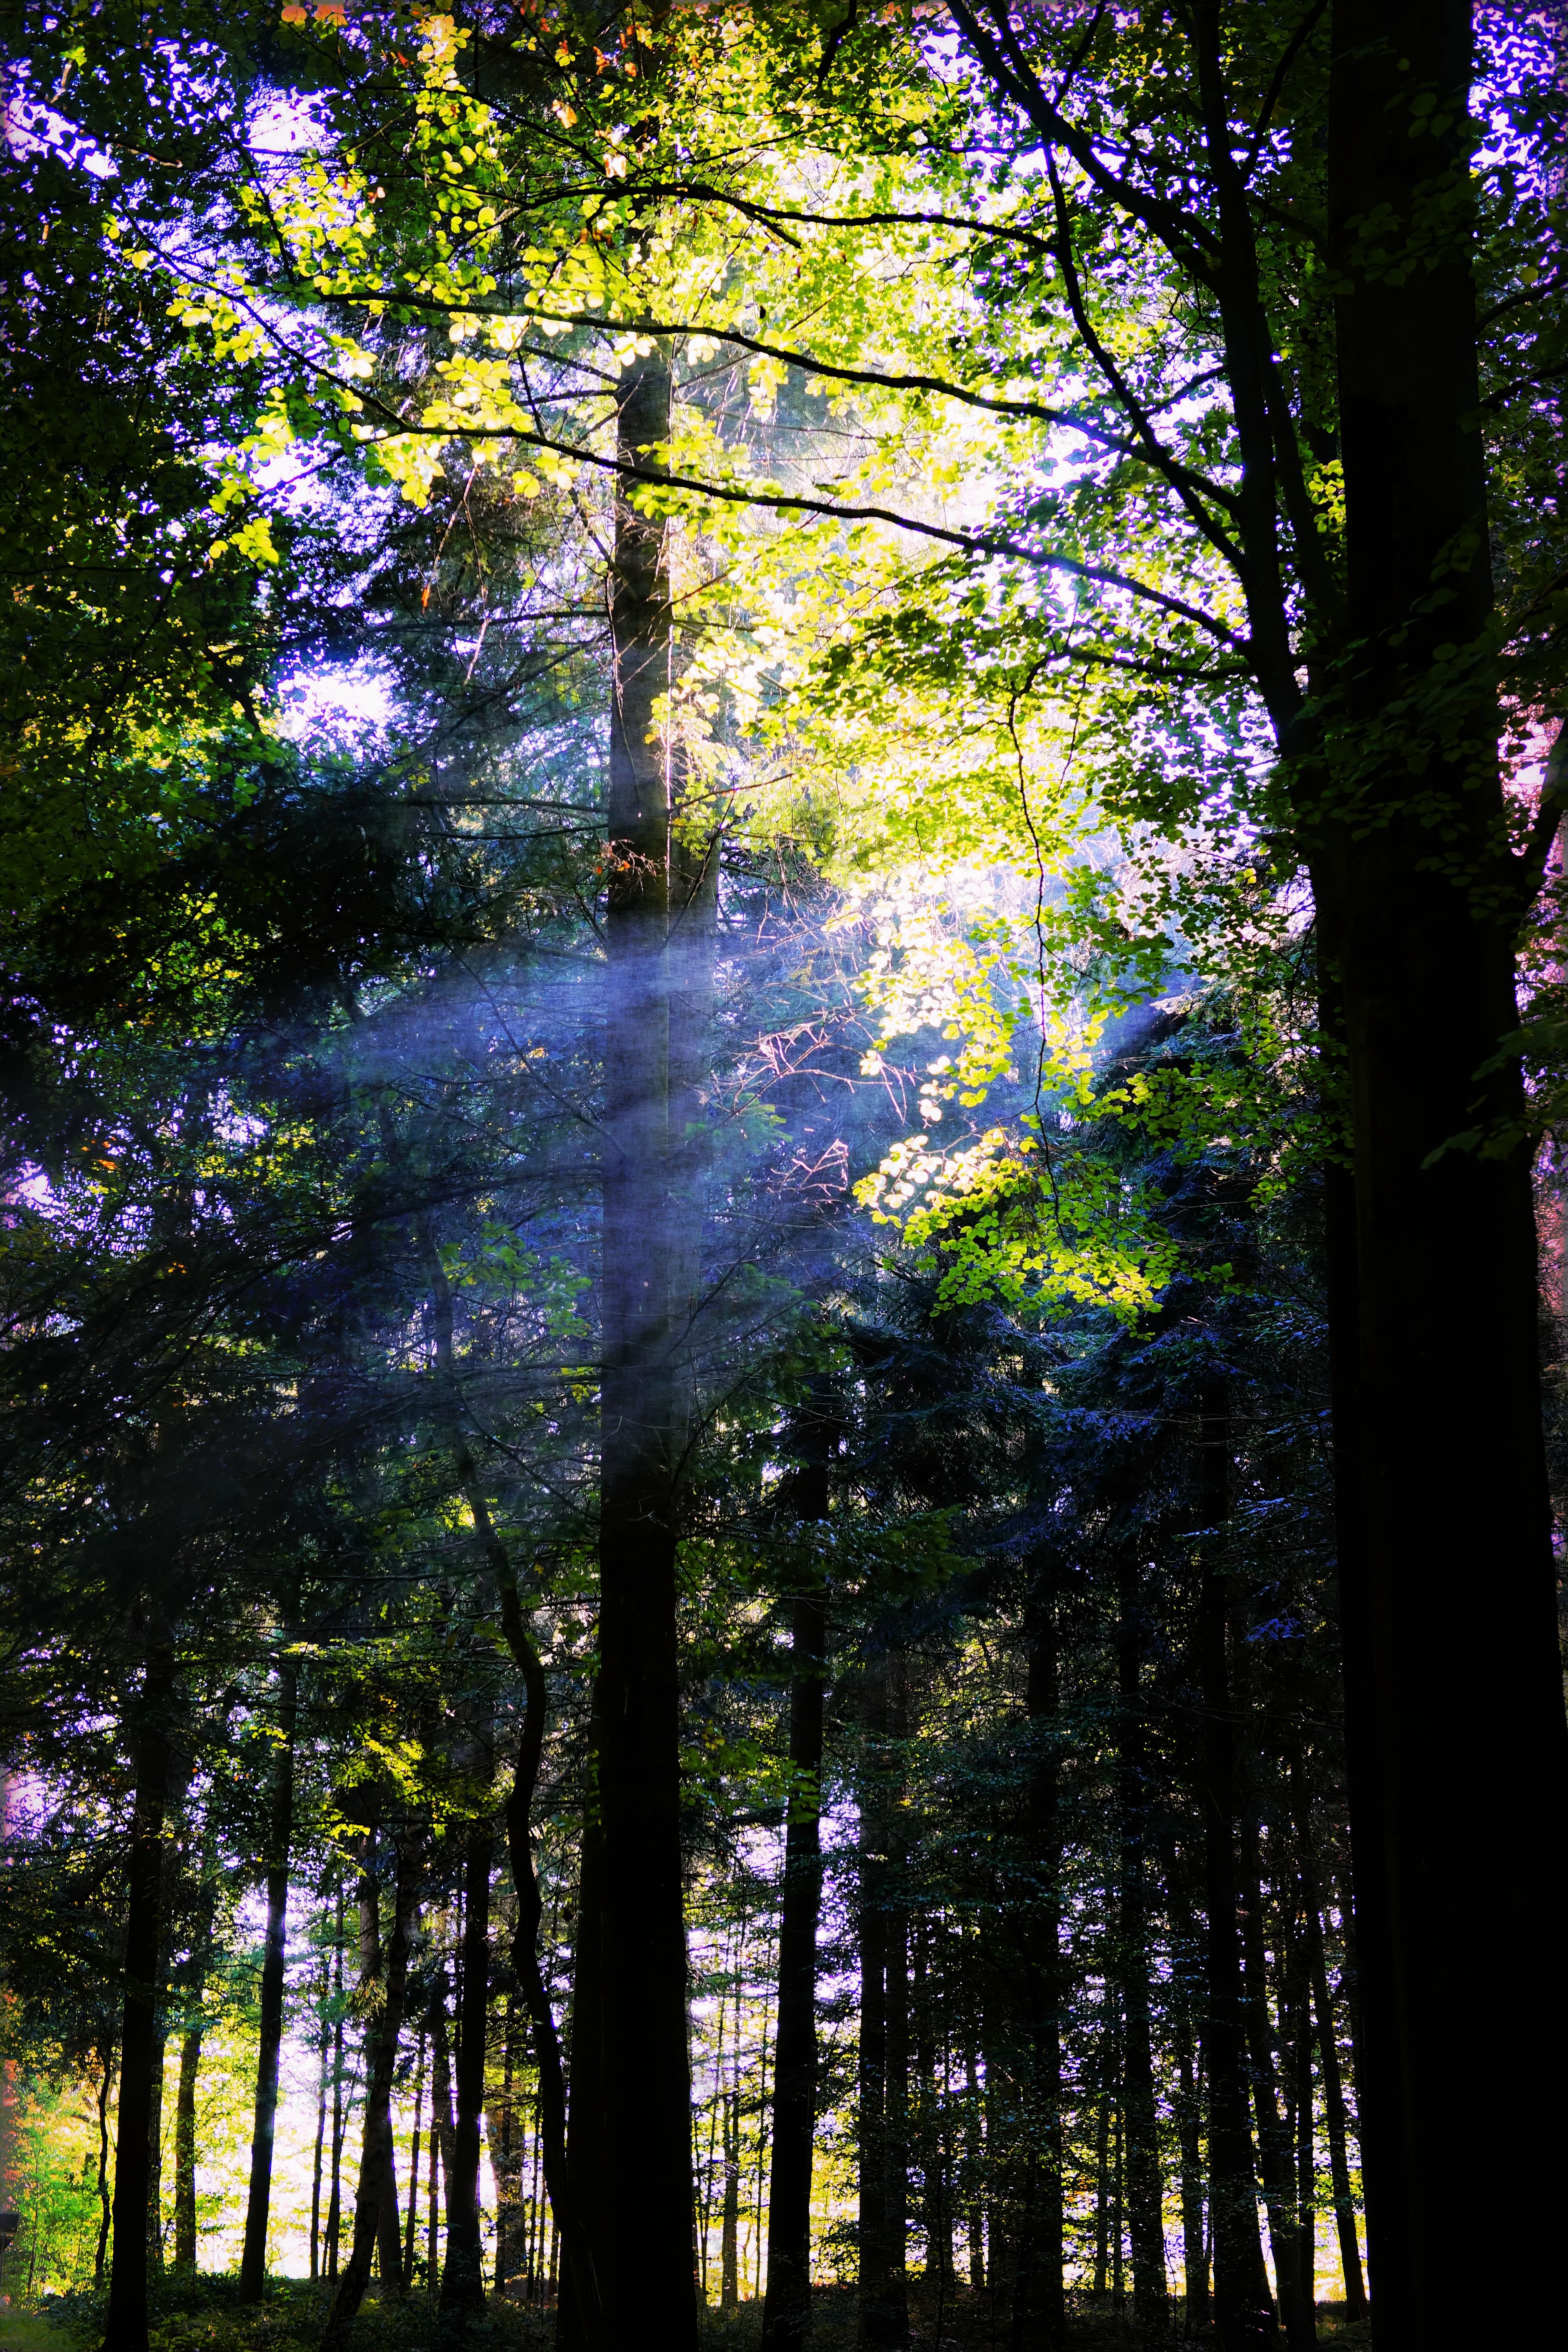
landscape, tree, nature, forest, branch, light, abstract, plant, sun, sunlight, leaf, flower, mystical, green, reflection, autumn, park, shadow, botany, colorful, lighting, season, trees, background, woodland, habitat, mood, color game, sunbeam, back light, woody plant